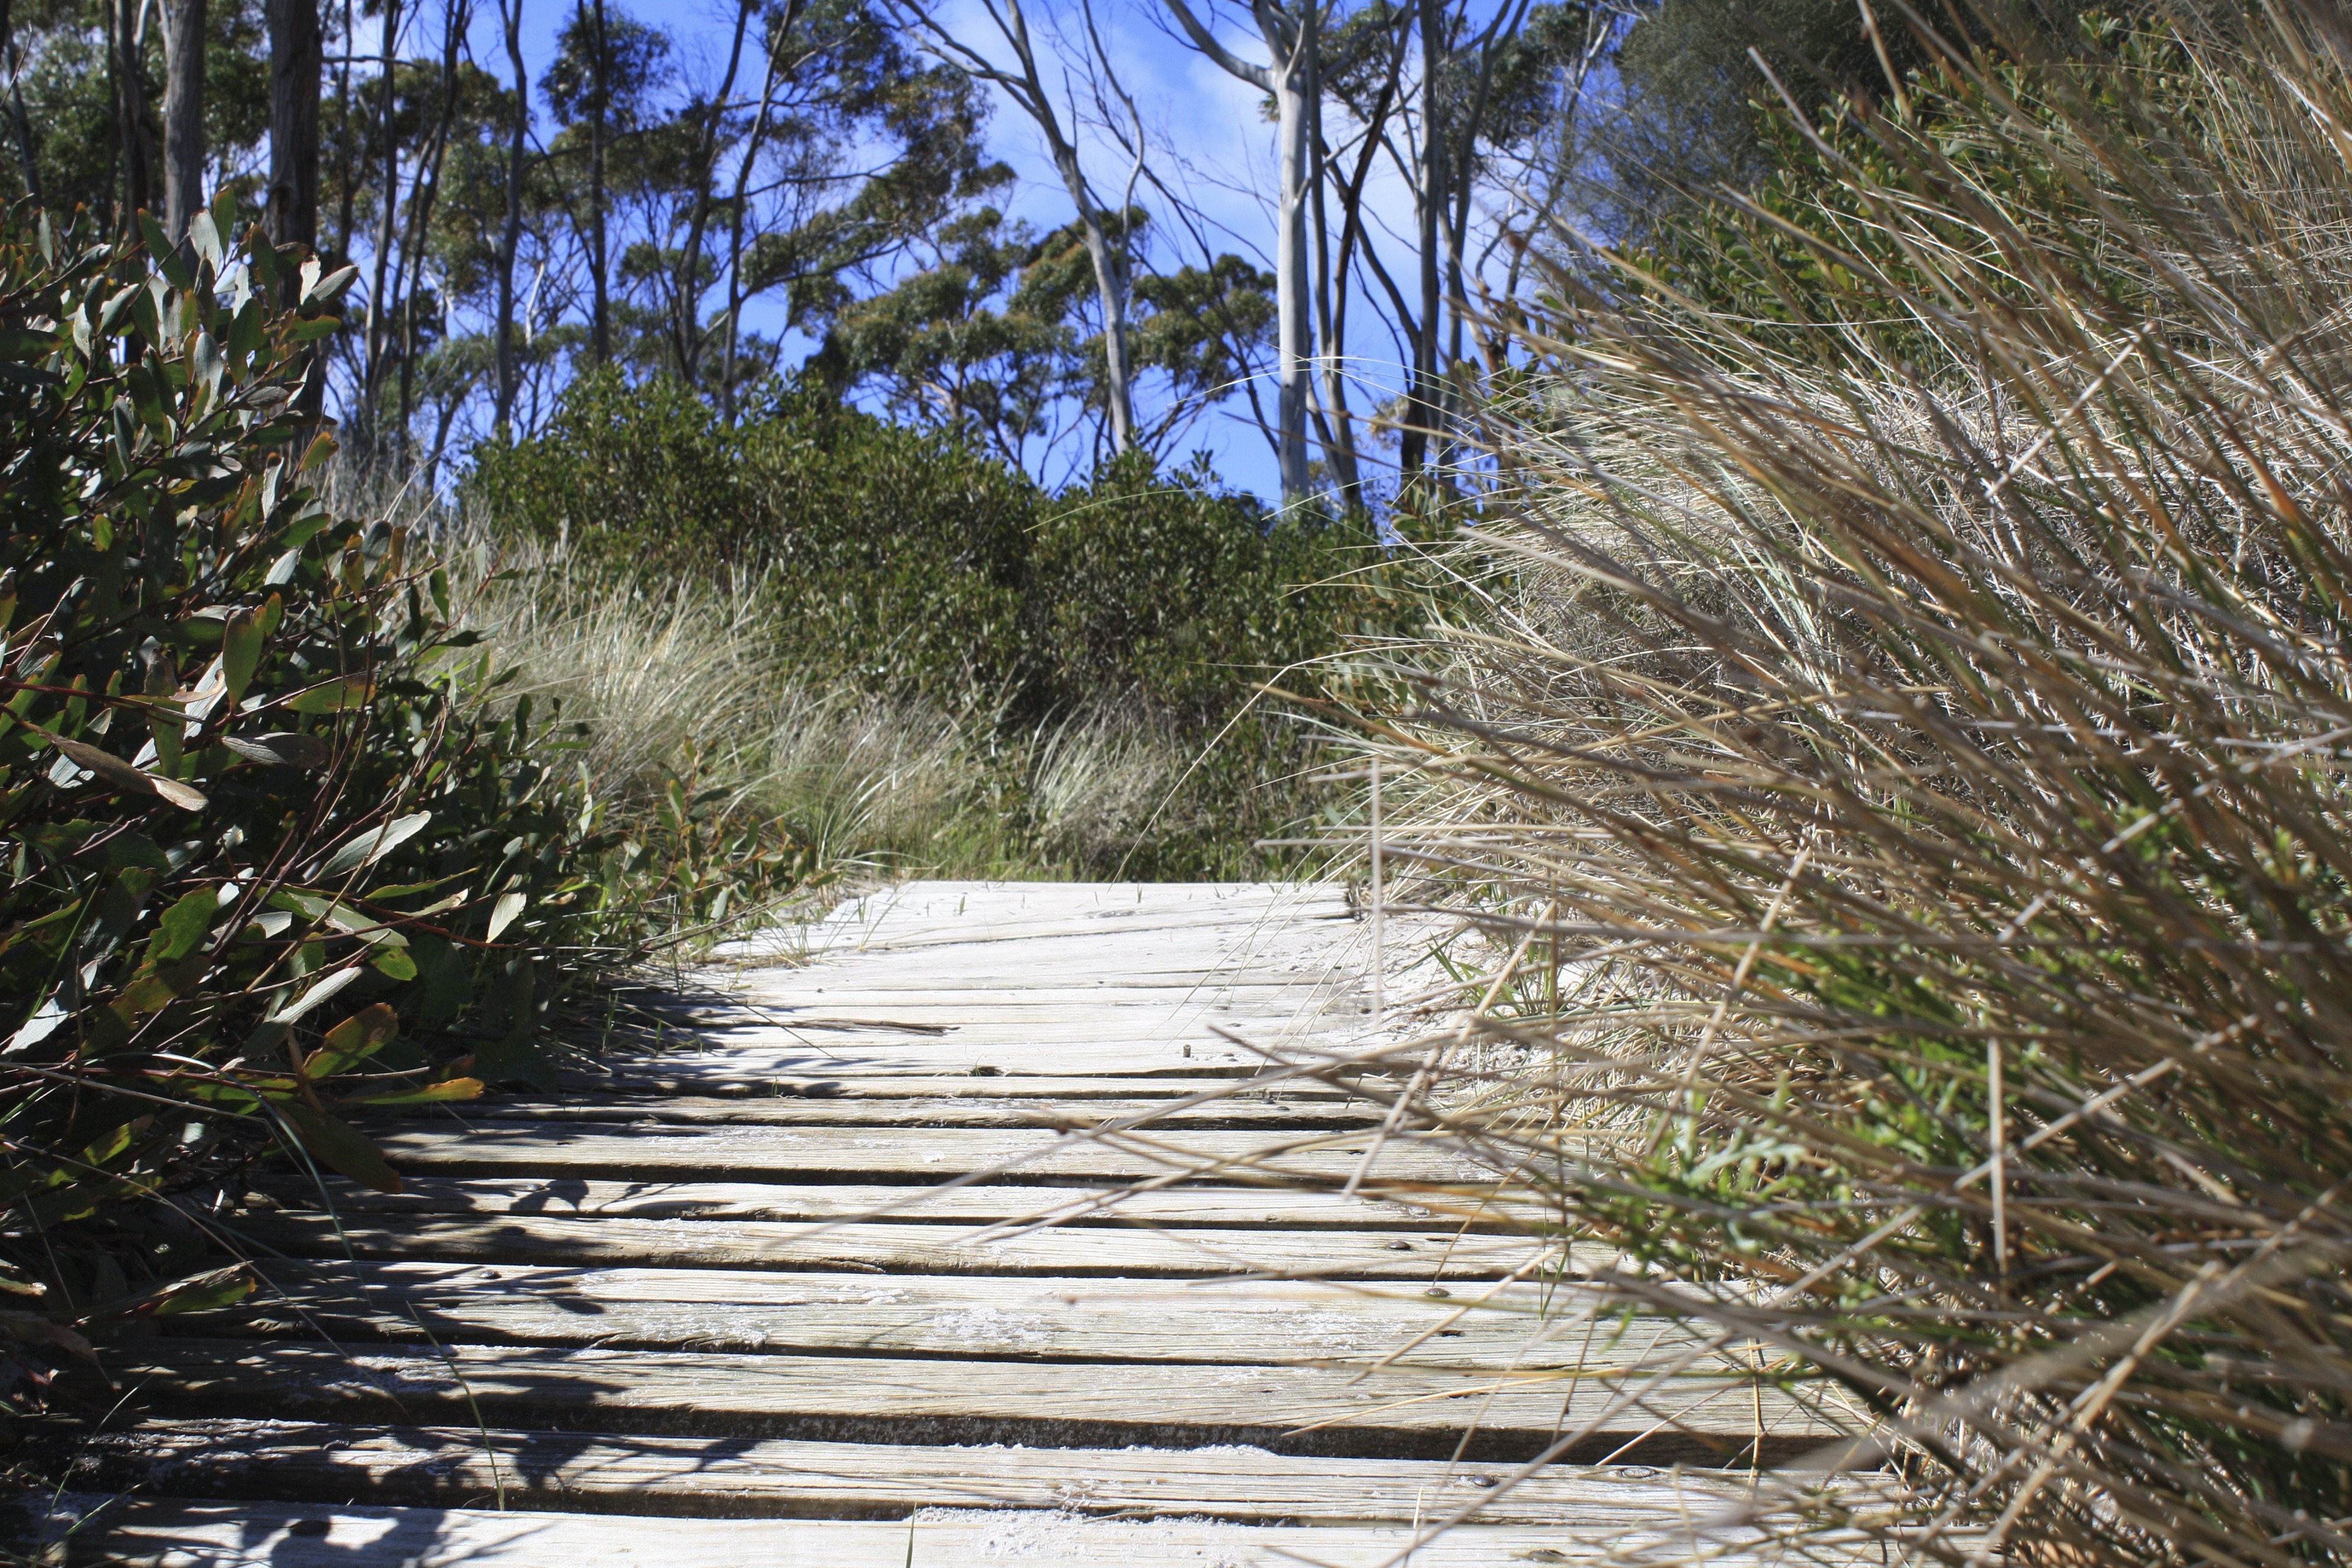
beach, tree, grass, wood, track, trail, river, walkway, walk, bush, stream, australia, wetland, woodland, habitat, ecosystem, tasmania, natural environment, grass family